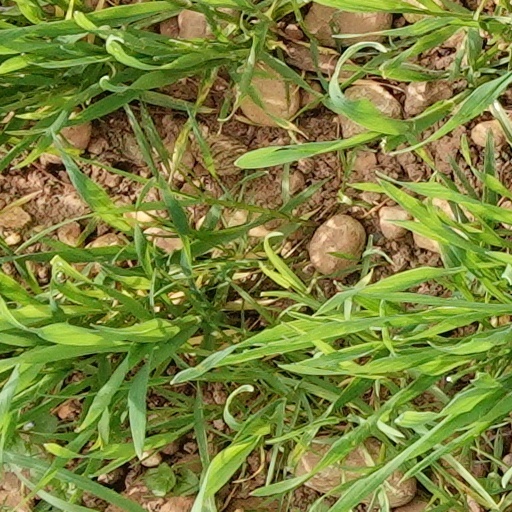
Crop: wheat